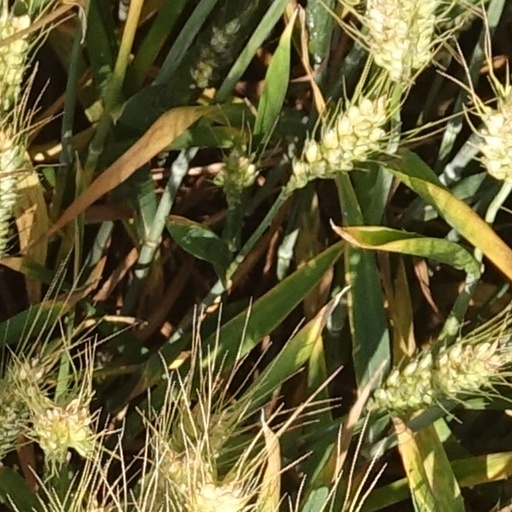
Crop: wheat